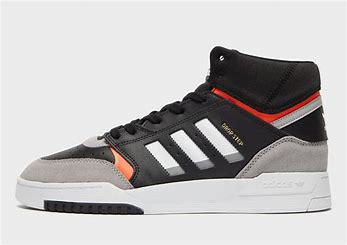
Brand: adidas
Model: originals Adidas Originals Drop Step